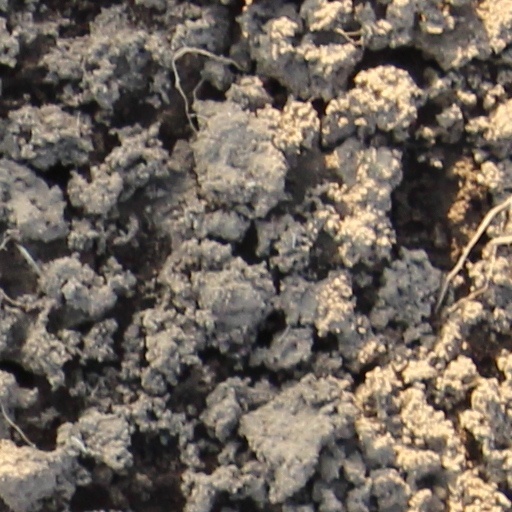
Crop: wheat